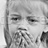
Emotion: surprise